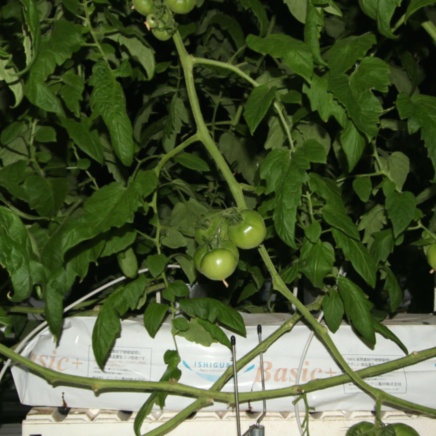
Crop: tomato